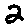
Label: 2